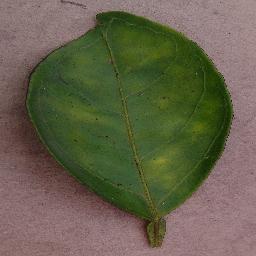
Label: Orange___Haunglongbing_(Citrus_greening)